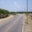
Label: road